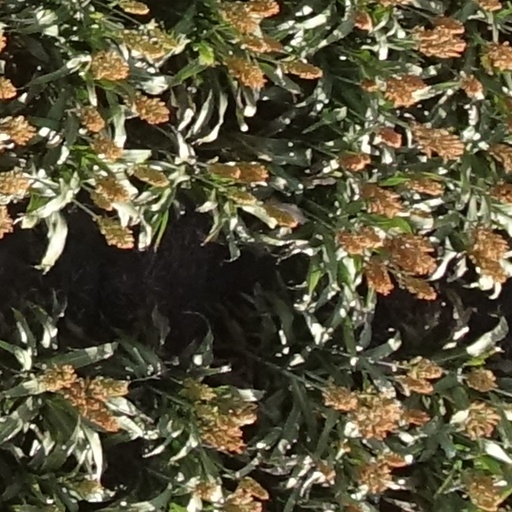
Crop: sorghum